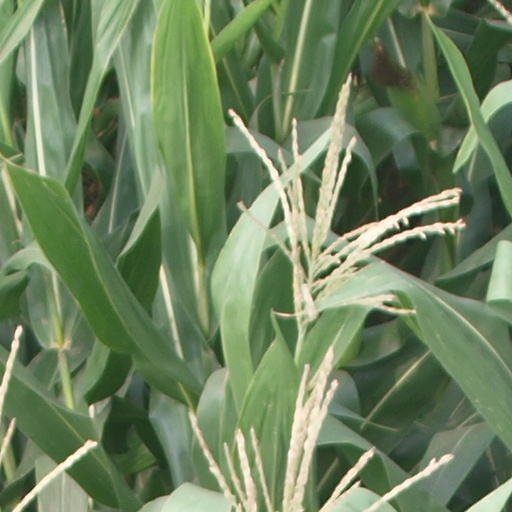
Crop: maize; corn